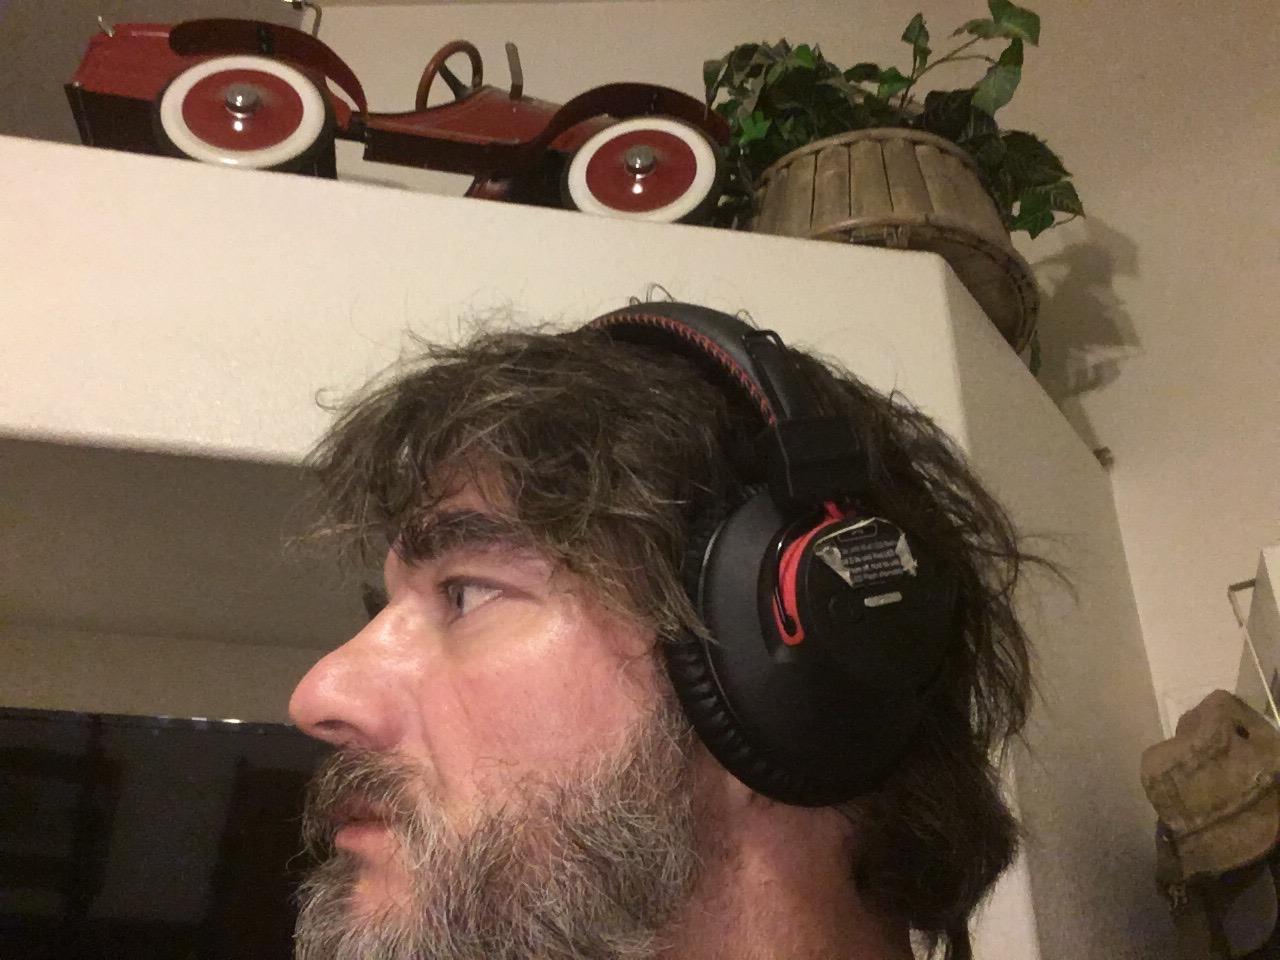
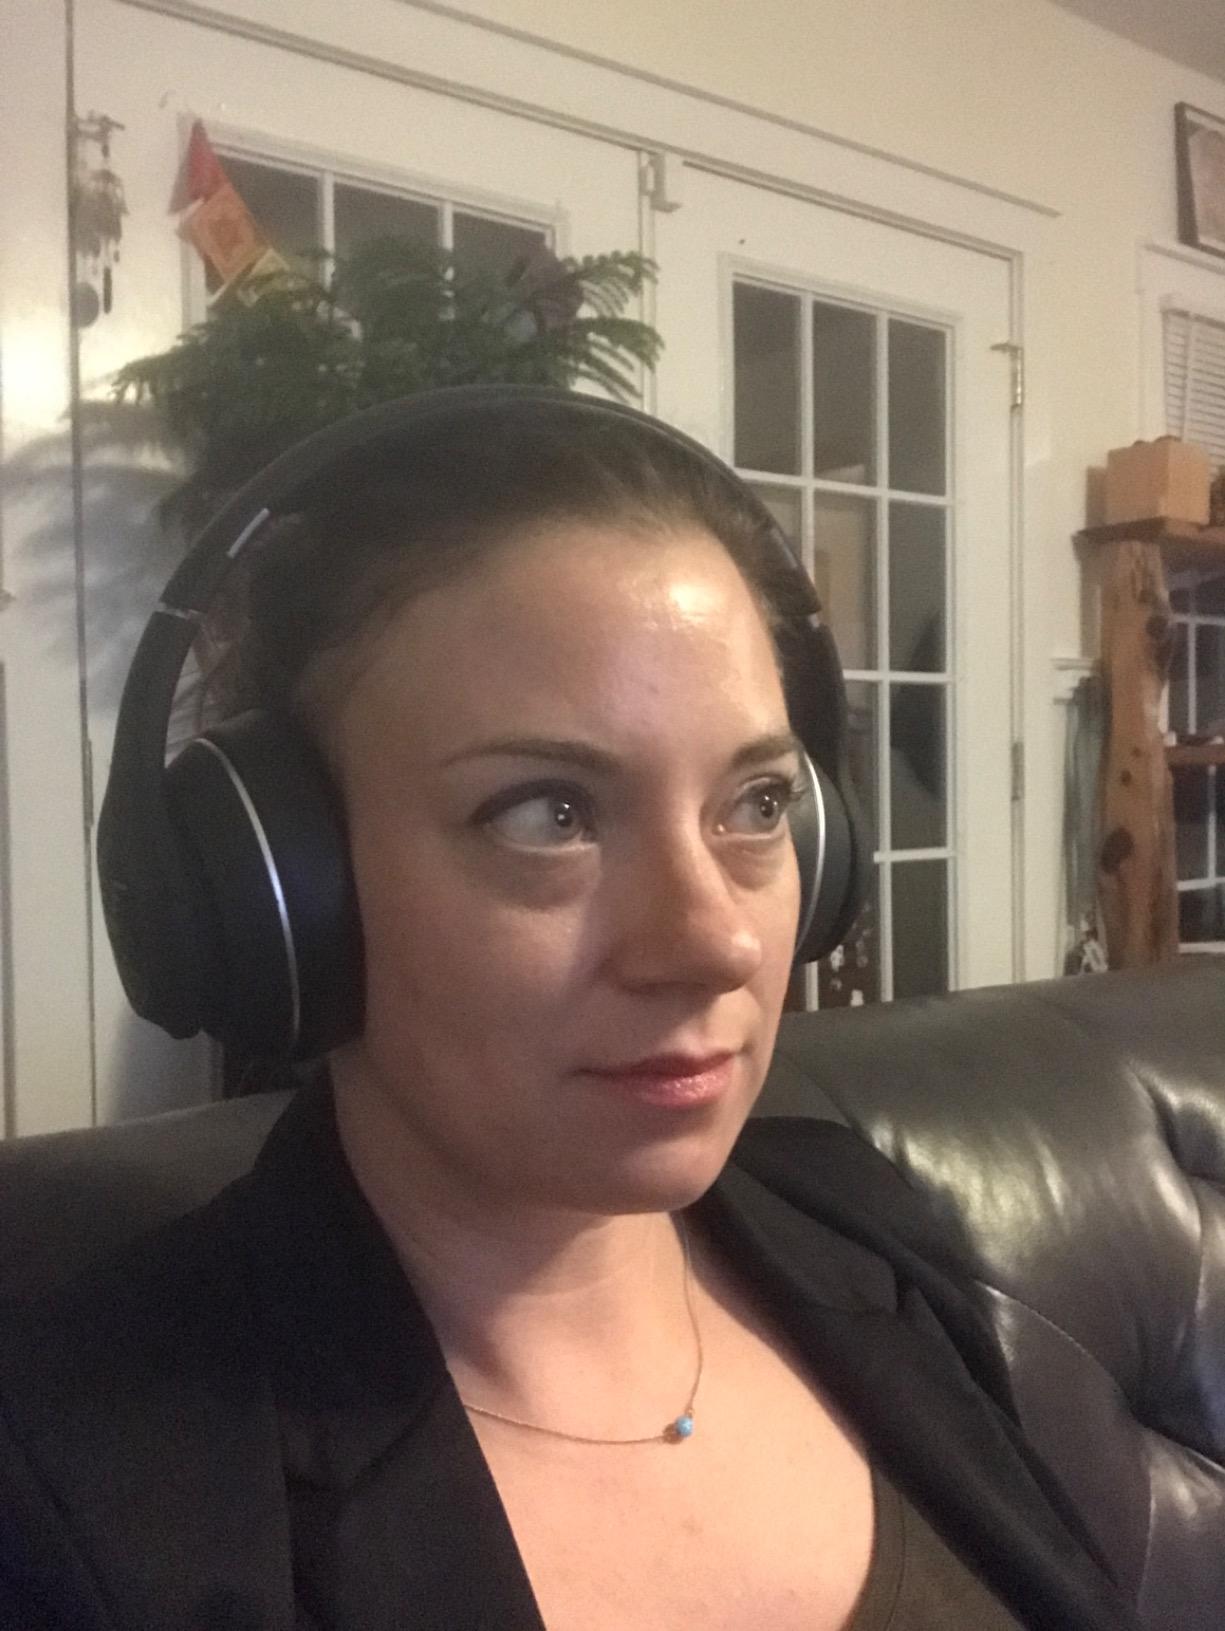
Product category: headphones
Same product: no